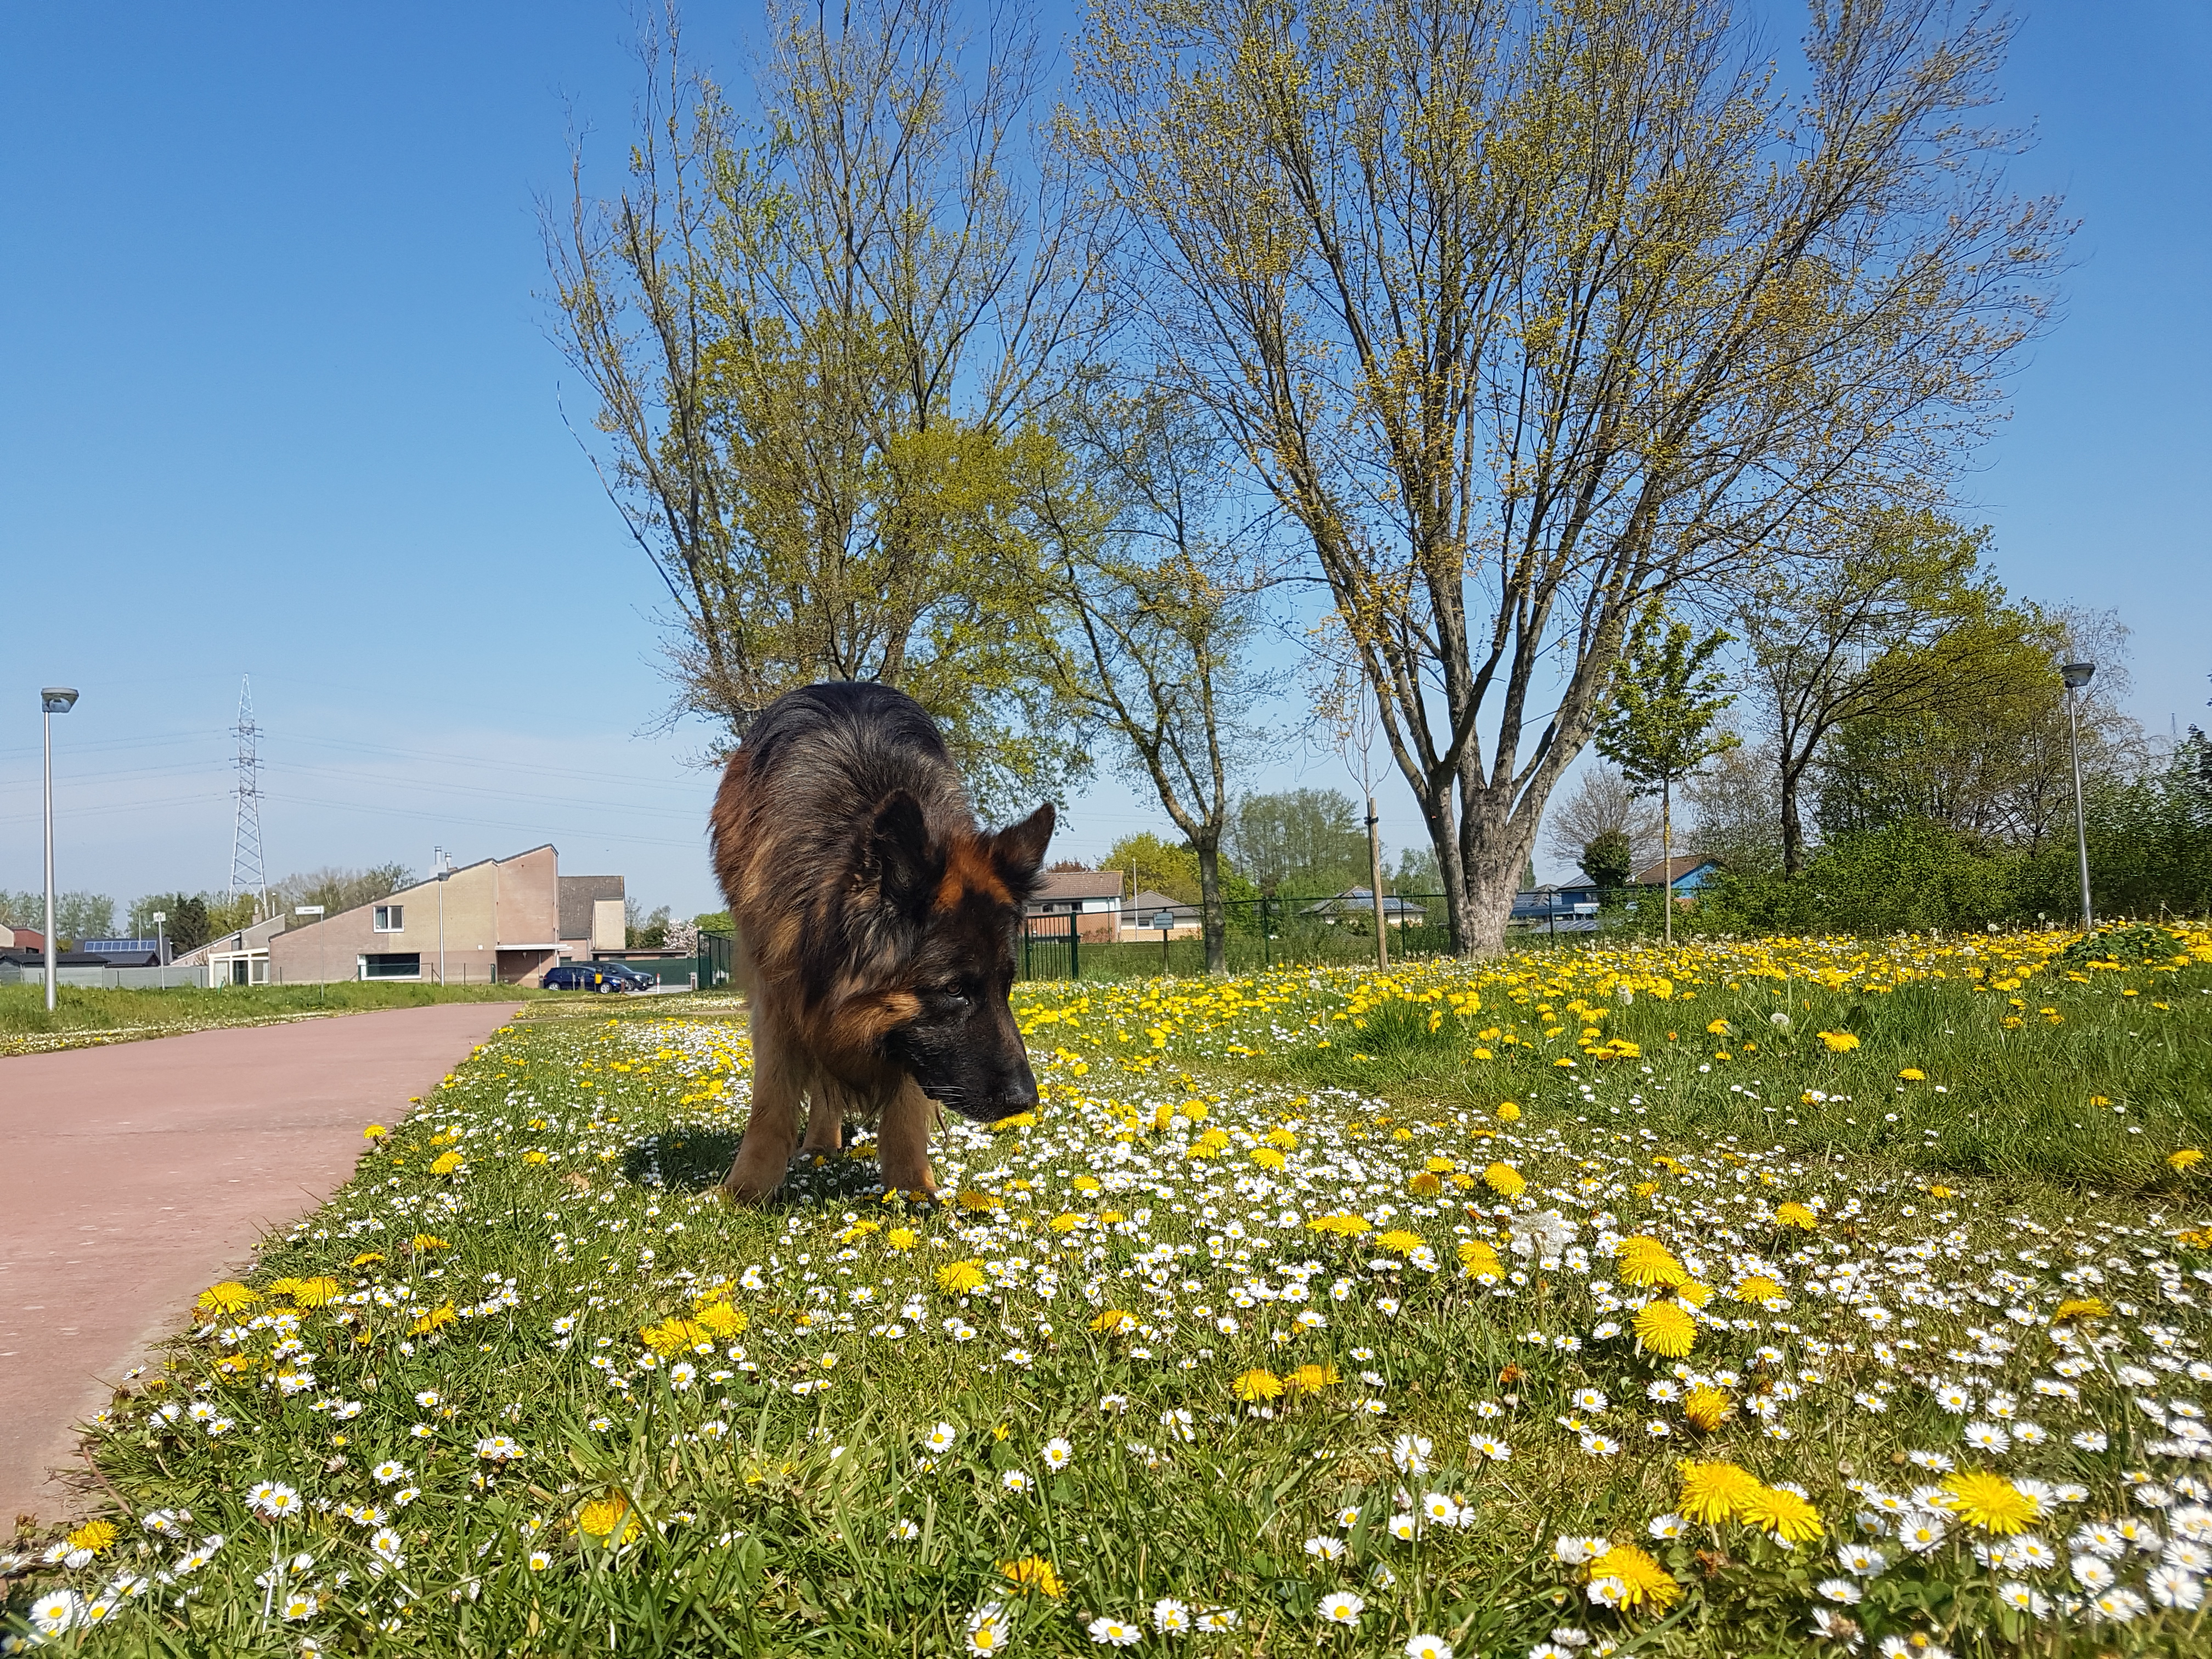
german shepherd, outside, dog, flowers, grass, spring, pasture, flower, wildflower, meadow, plant, canidae, tree, airedale terrier, dandelion, carnivore, herbaceous plant, daisy family, grassland